Legendaddy (album)

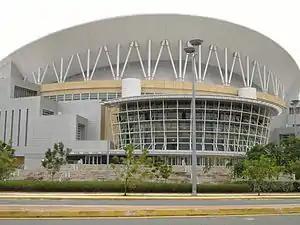

La Última Vuelta World Tour is Daddy Yankee's final concert tour. Comprising 87 shows, it began in Denver on July 25, 2022, and will conclude in San Juan, Puerto Rico on December 3, 2023. It was originally scheduled to end with three shows from January 6 to January 8, 2023, at the Hiram Bithorn Stadium in Puerto Rico but, due to "logistics problems", these were postponed to the end of the year with two additional dates and the venue changed to the José Miguel Agrelot Coliseum.